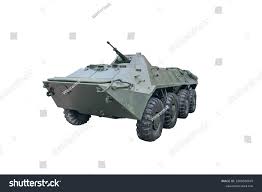
Label: BTR